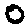
Label: 0